Marine and Fisheries Division (Wales)

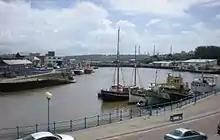
Milford Haven: Wales' largest fishing port is base of FPV "Rhodri Morgan", the largest of the government's ships.

The division maintains a multi-million pound fleet consisting of five Fisheries Patrol Vessels (FPVs)—high speed boats used for law enforcement and protecting the fishing industry from illegal activity. They were built in Pembrokeshire by Mainstay Marine Solutions, and named after prominent Welsh people.